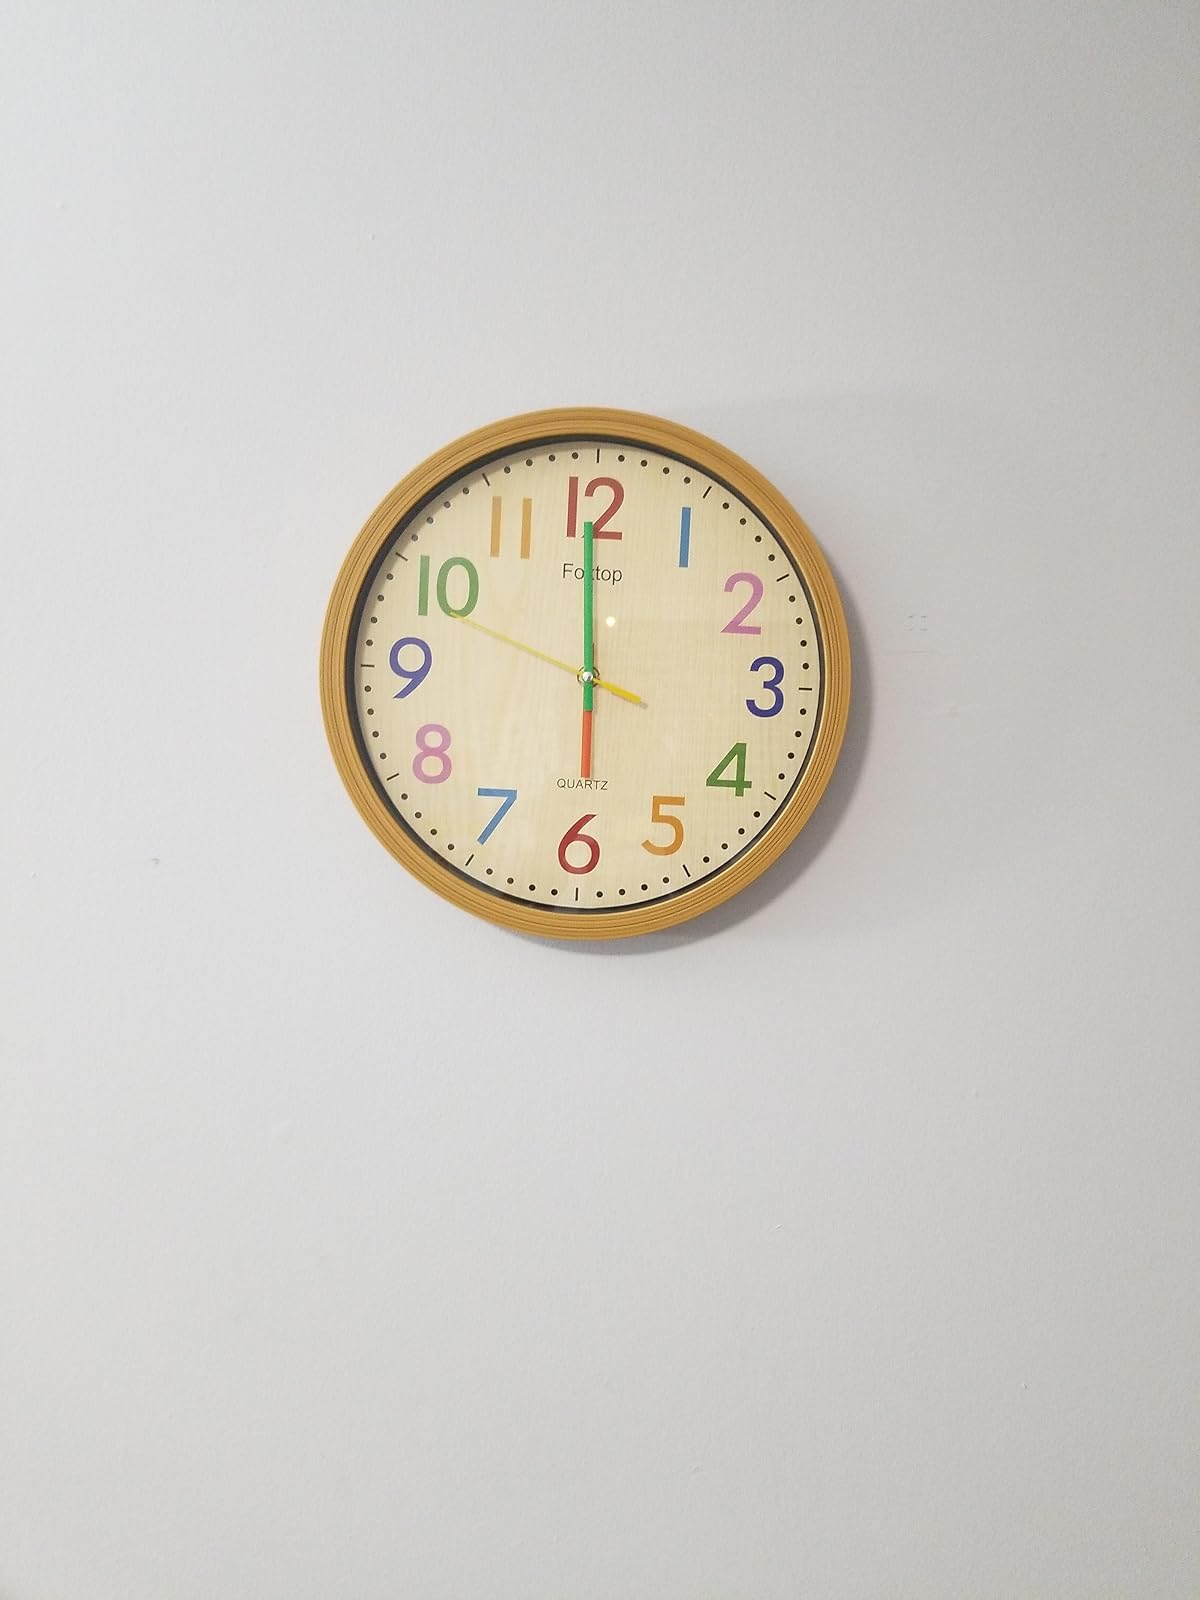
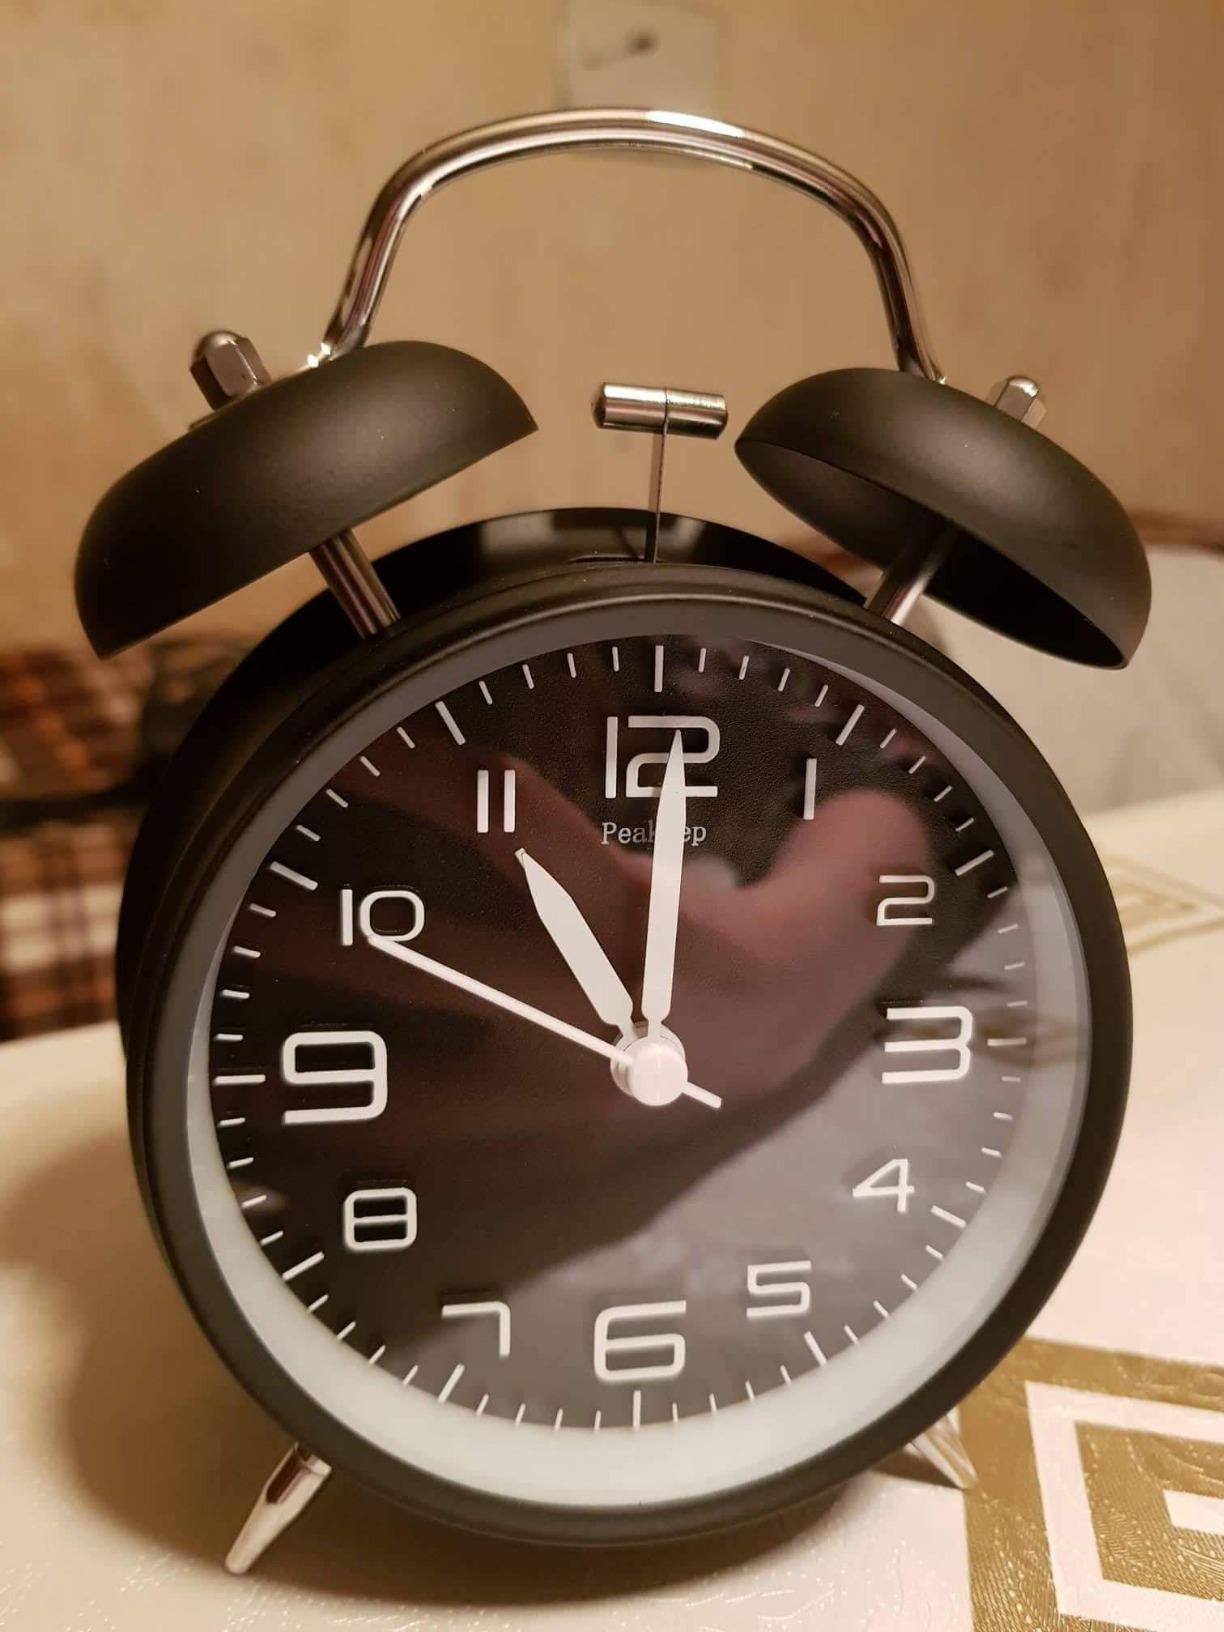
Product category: clock
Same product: no